United Nations Security Council Resolution 1254

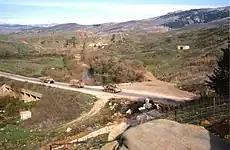
IDF tanks in South Lebanon

United Nations Security Council resolution 1254, adopted unanimously on 30 July 1999, after recalling previous resolutions on Israel and Lebanon including 501 (1982), 508 (1982), 509 (1982) and 520 (1982) as well as studying the report by the Secretary-General on the United Nations Interim Force in Lebanon (UNIFIL) approved in 426 (1978), the Council decided to extend the mandate of UNIFIL for a further six months until 31 January 2000.